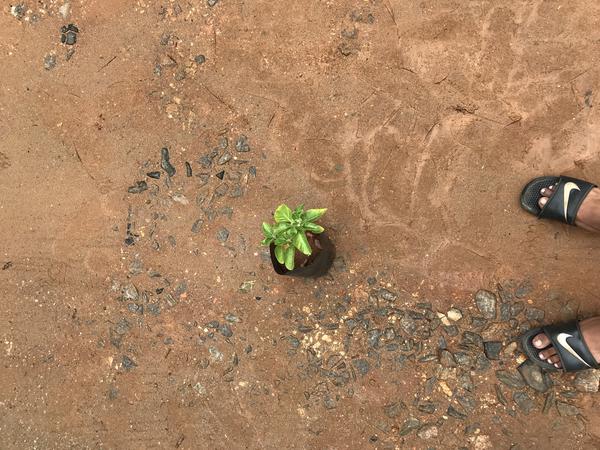
Plant: Ashwagandha